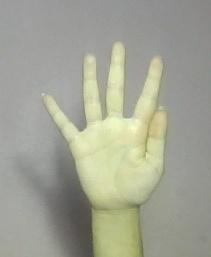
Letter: sheen